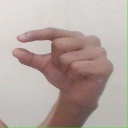
अक्षर: ग